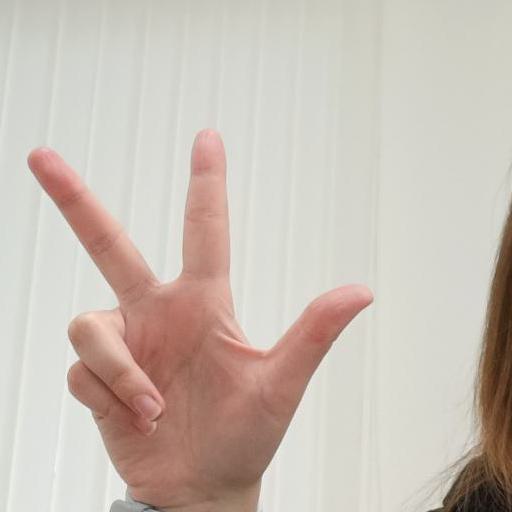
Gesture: three2